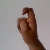
The image shows a hand gesture representing the letter 'X' in Indian Sign Language.